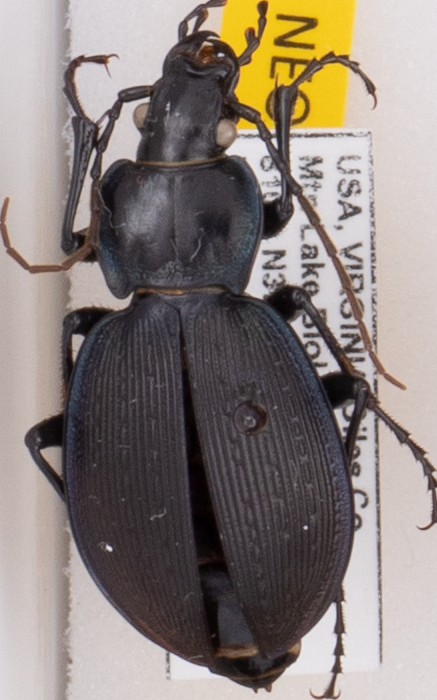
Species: Carabus goryi
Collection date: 2022-06-28
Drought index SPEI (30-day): -0.616
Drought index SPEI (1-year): -0.922
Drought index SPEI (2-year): -0.46